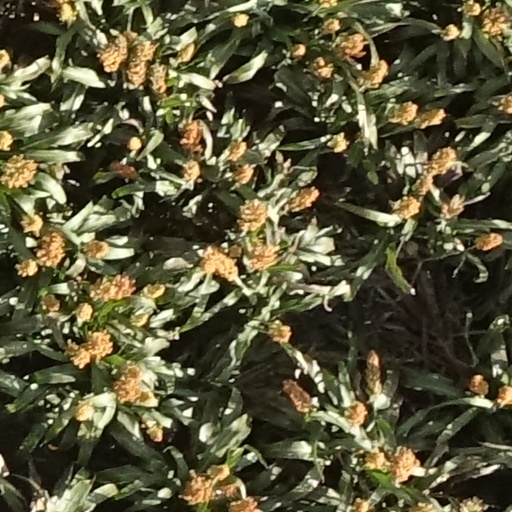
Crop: sorghum